Jilemnice

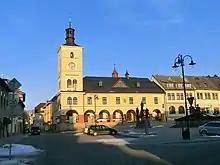
Town hall

The largest industrial employer based in the town is the Czech branch of the Devro company, a manufacturer of collagen casings for food products. From the service sector, the most important employer is the local hospital.